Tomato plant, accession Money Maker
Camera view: bottom (45 deg); turntable rotation: 270 degrees
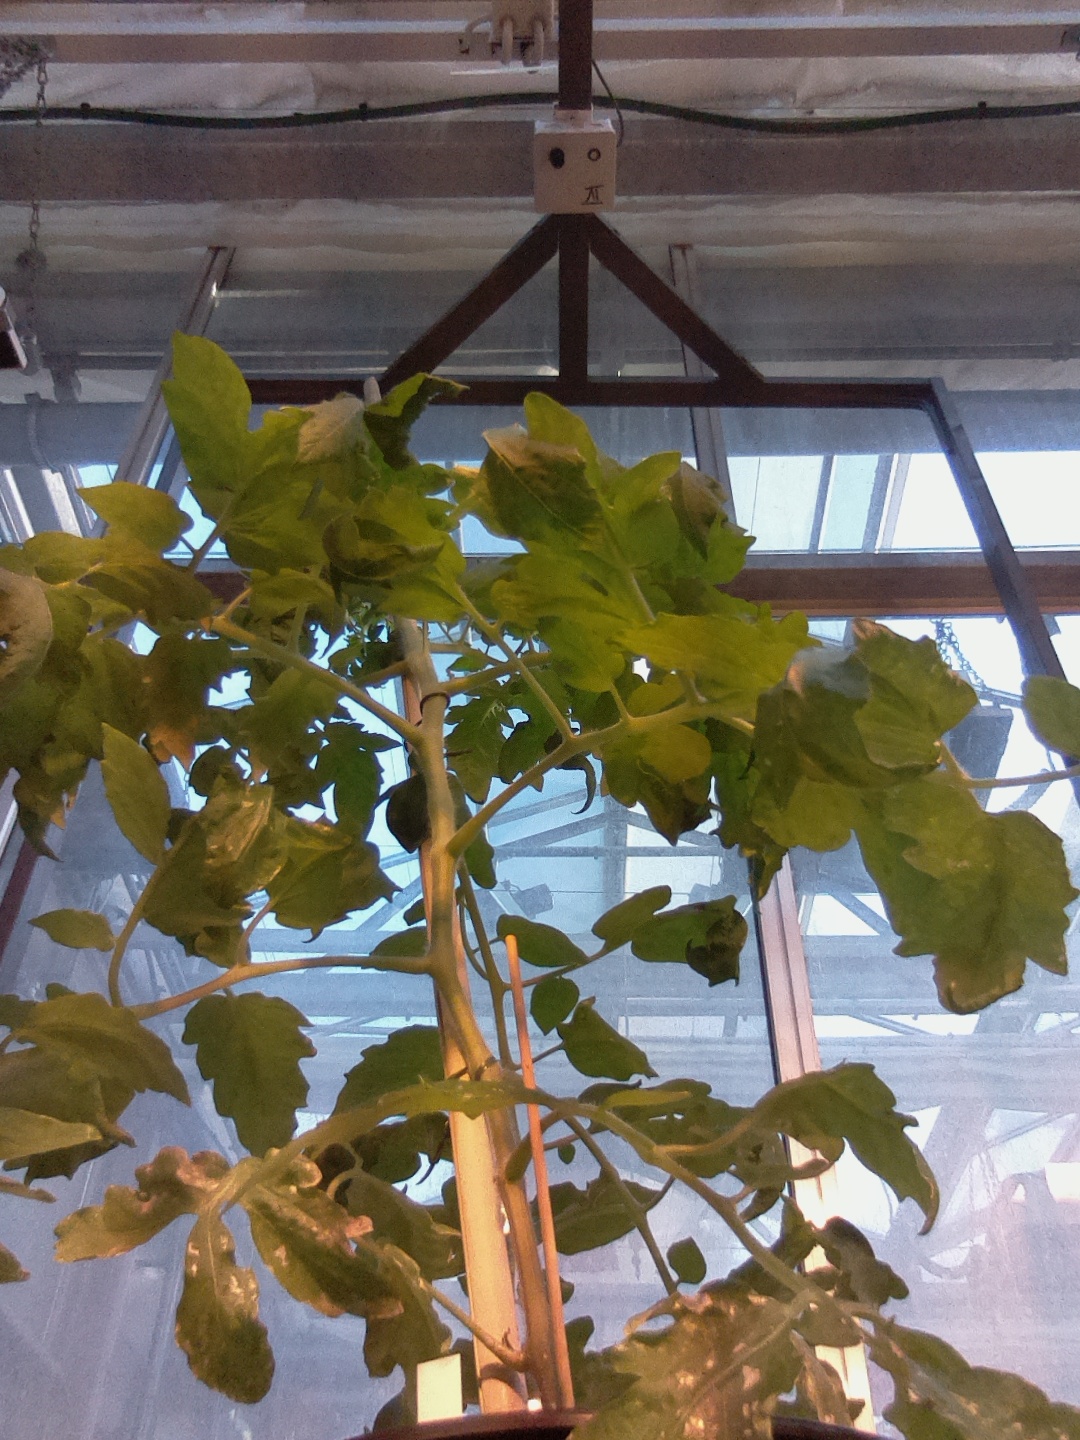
BBCH growth stage 53: 3 inflorescences visible